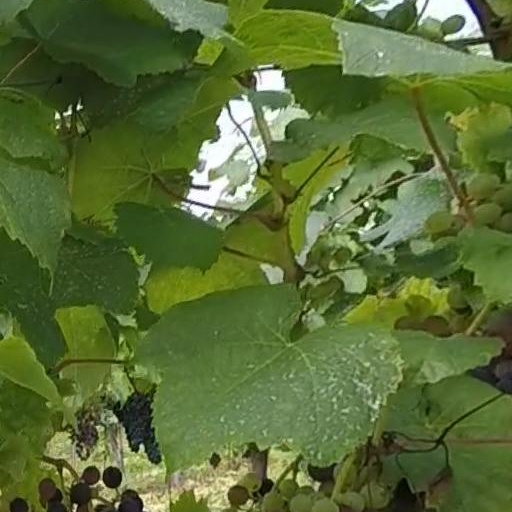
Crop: grape